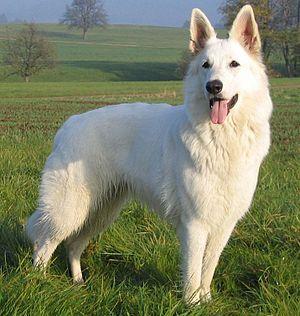
Braunvieh